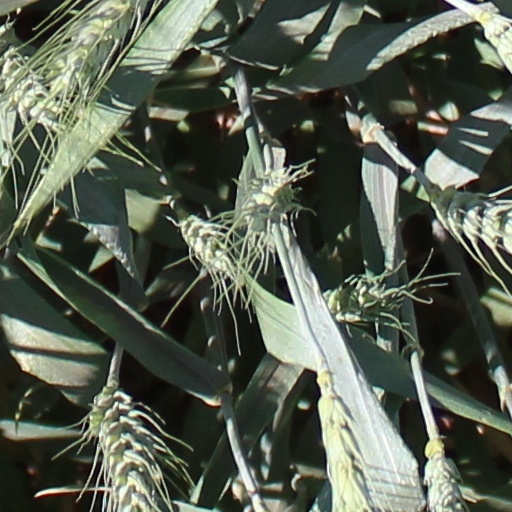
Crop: wheat